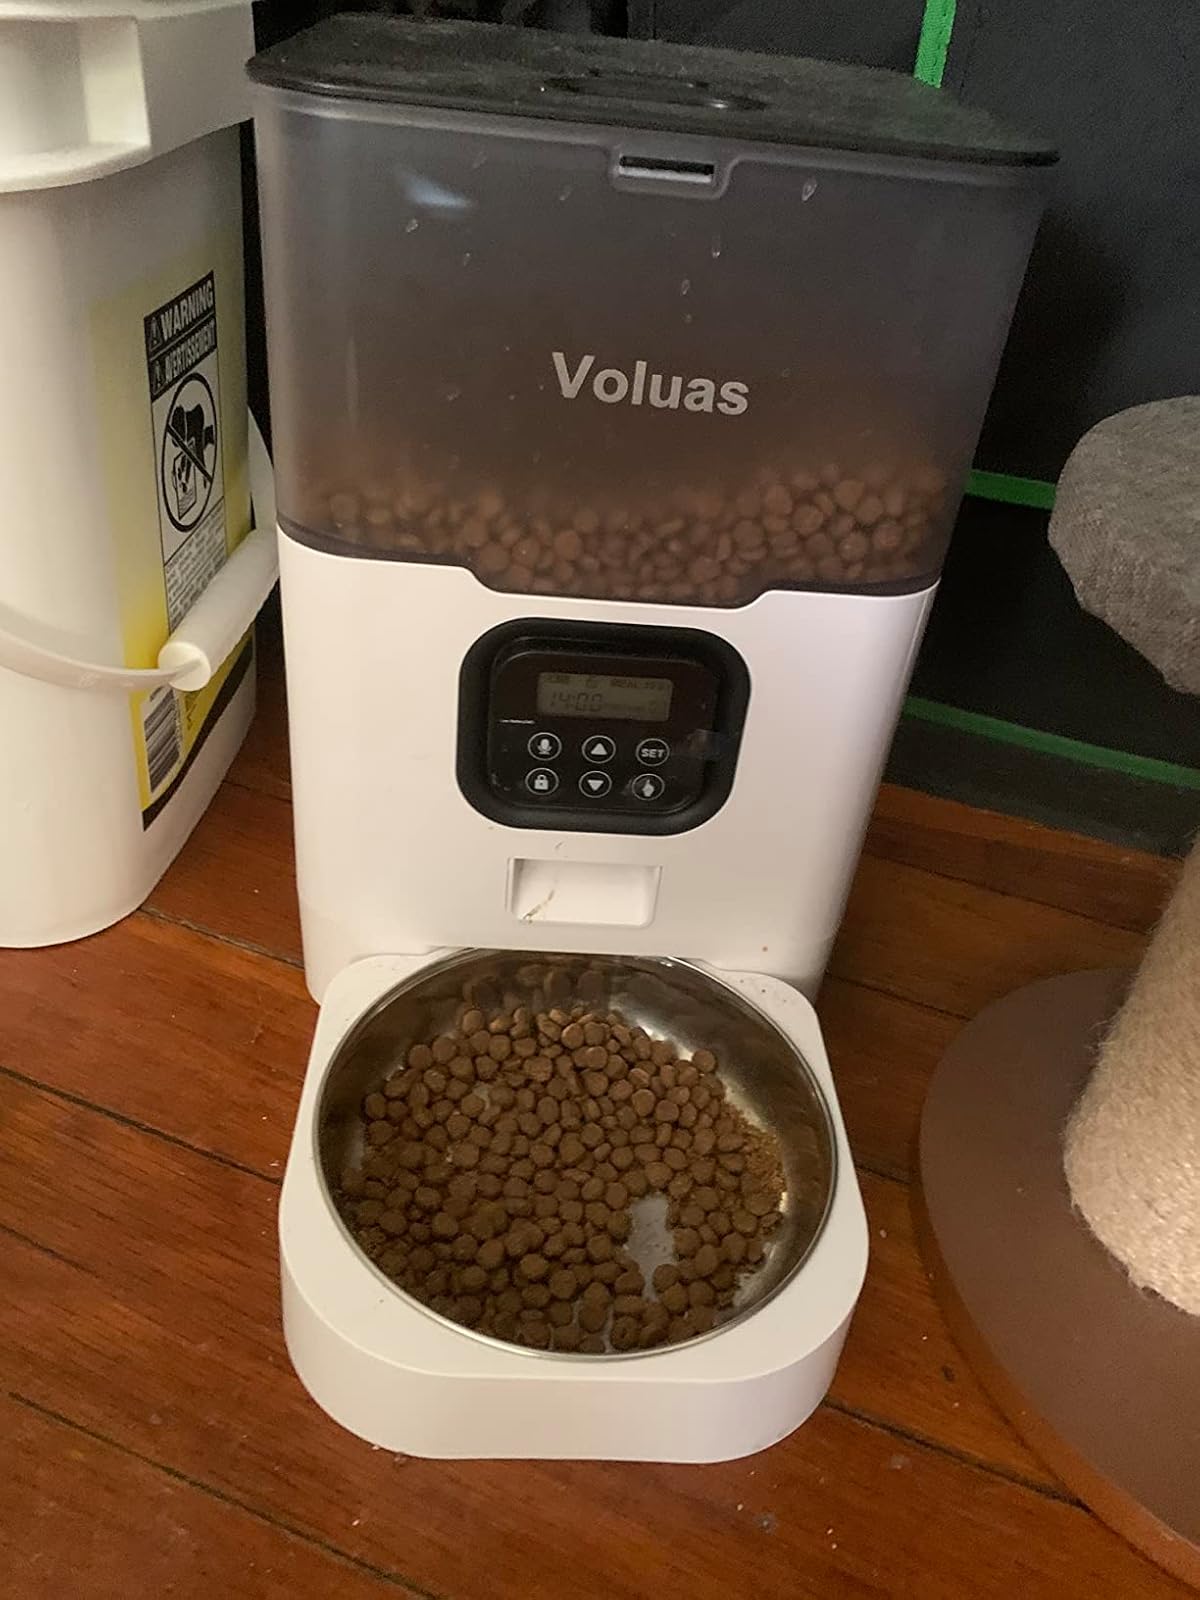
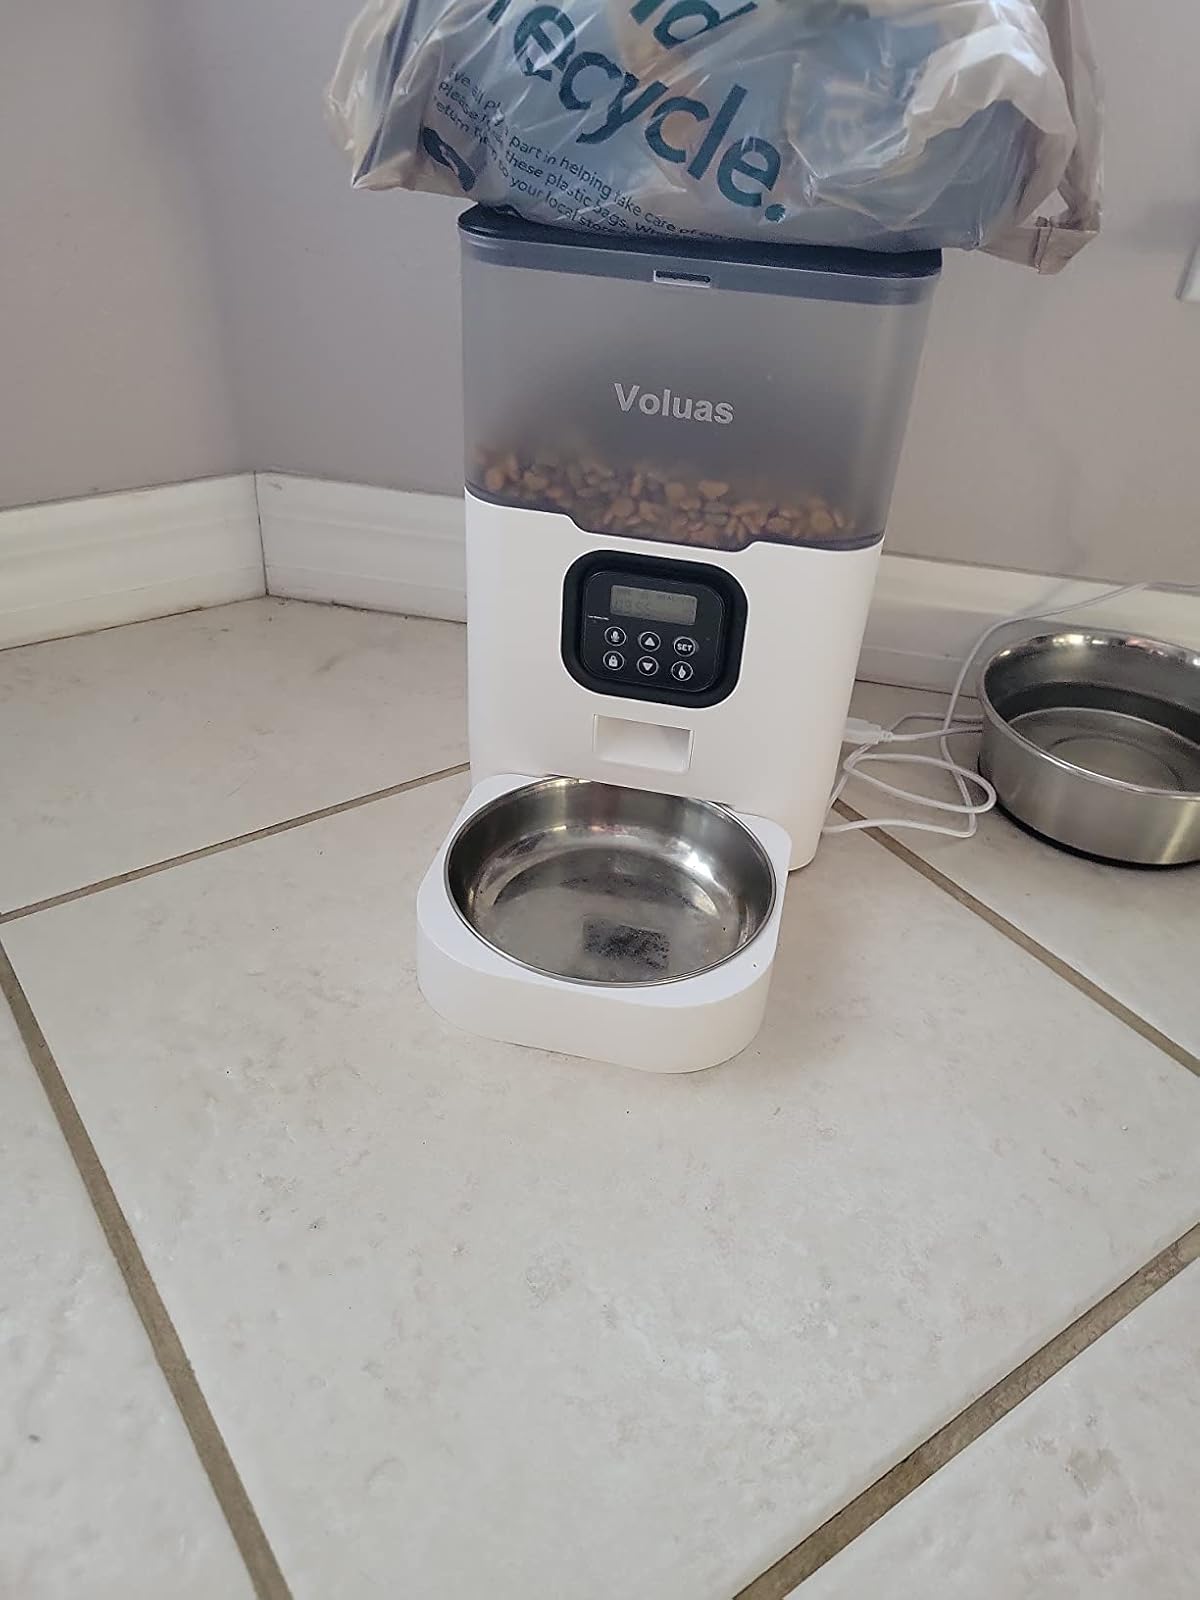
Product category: items_feeder
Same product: yes